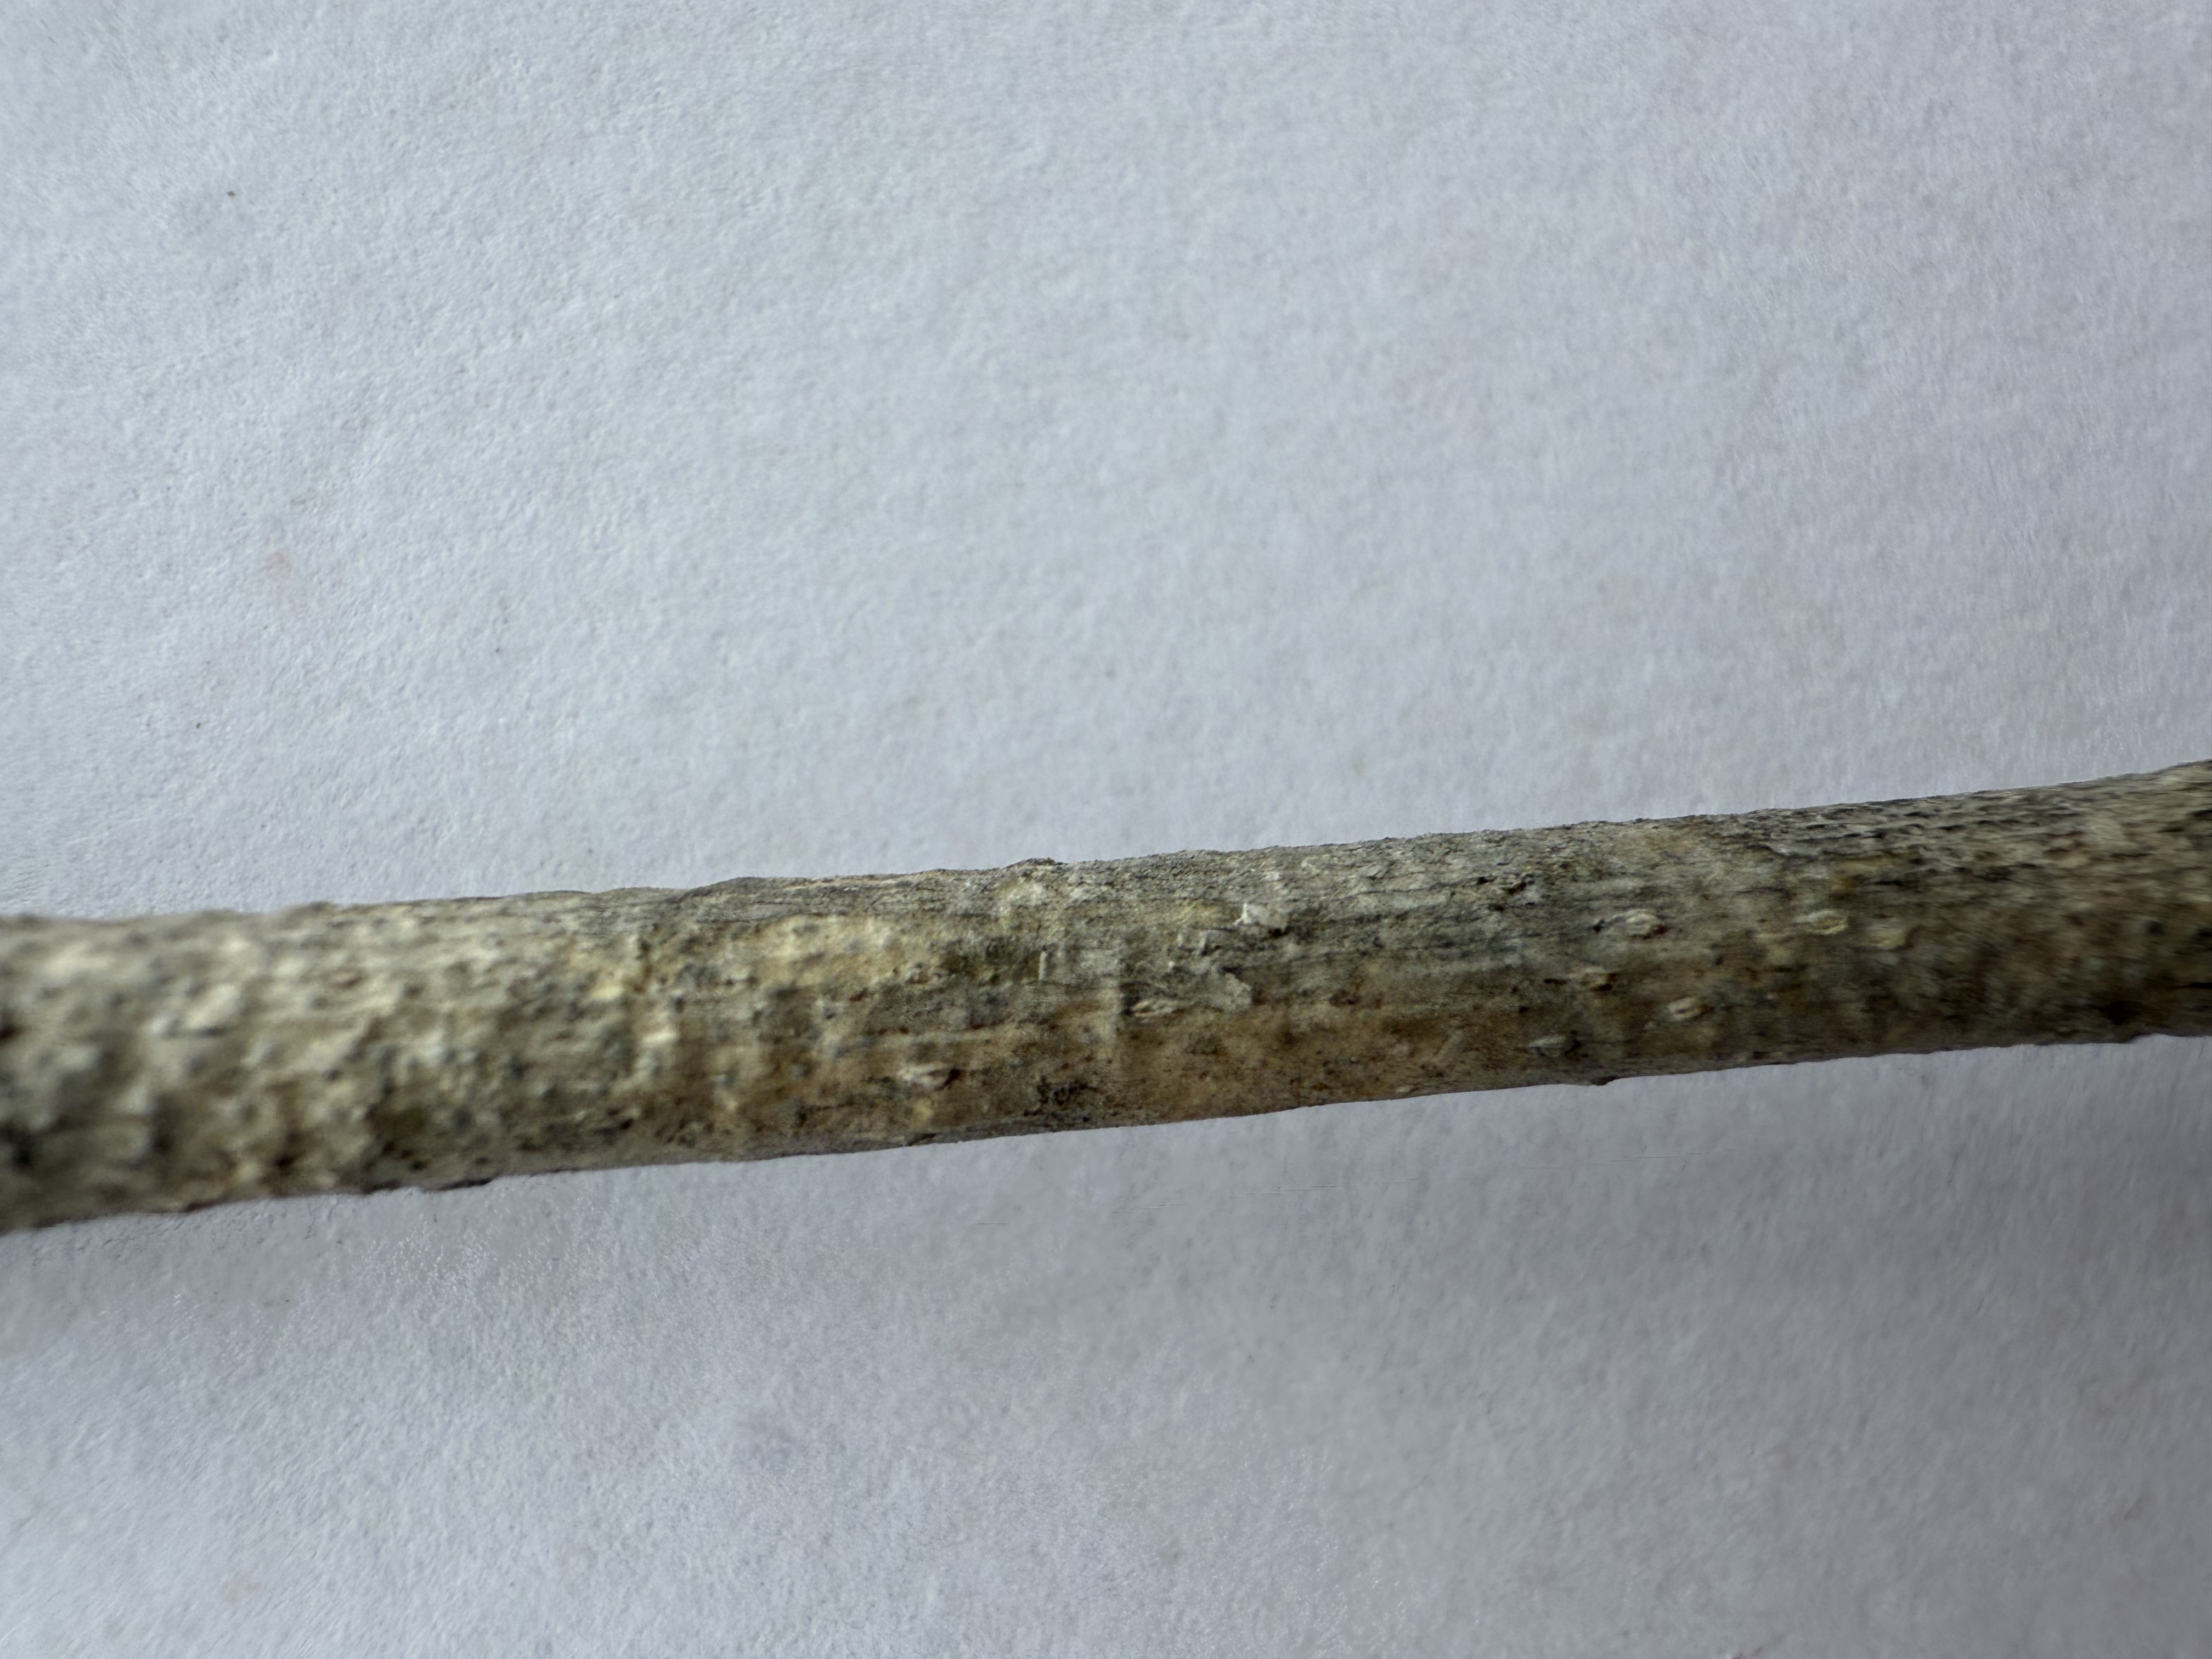
Variety: Black Mulberry